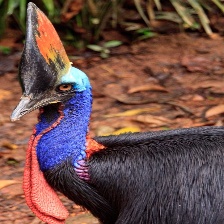
Species: CASSOWARY
Scientific name: CASUARIUS